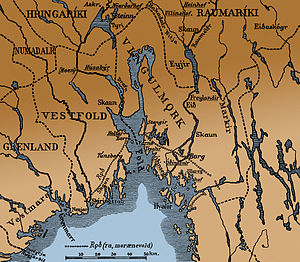
Vingulmark
Kort over Oslofjorden og Vingulmark med navne og grænser i middelalderen.
Vingulmark var det gamle navn på et småkongedømme og senere jarledømme i norrøn tid og i middelalderen i området rundt om Oslofjorden. Vingulmark var et af de tre fylker under Borgartingsloven som til sammen udgjorde det gamle landskap Viken. I dag er navnet Vingulmark ikke i brug. Det gamle Vingulmark omfattede nutidens Østfold, Follo, Oslo, Asker, Bærum, Røyken og Hurum, og en periode også Eiker og Lier, som ellers hørte til Vestfold. Ved inddelingen af landet i sysler blev Vingulmark delt i Oslosyssel og Borgarsyssel.